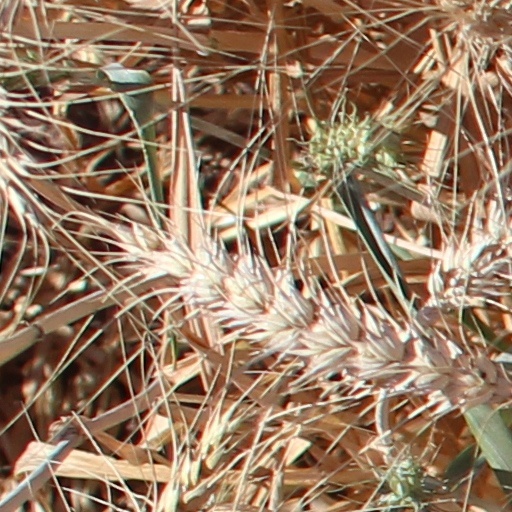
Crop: wheat